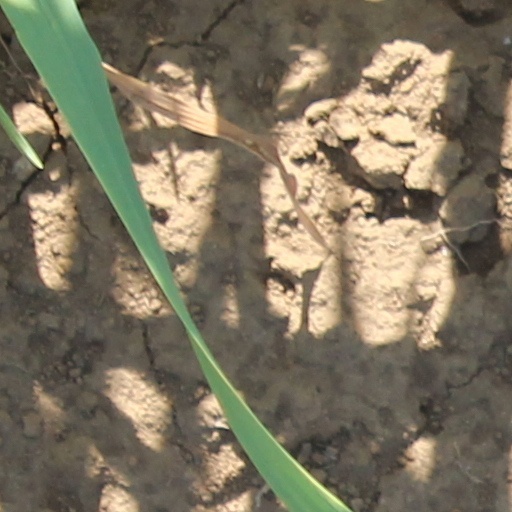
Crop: wheat